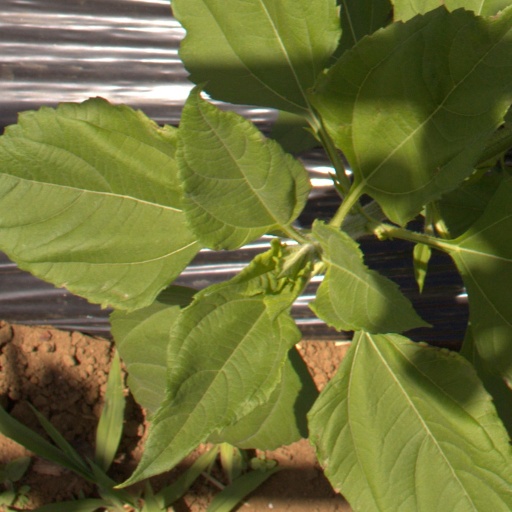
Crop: Jerusalem artichoke